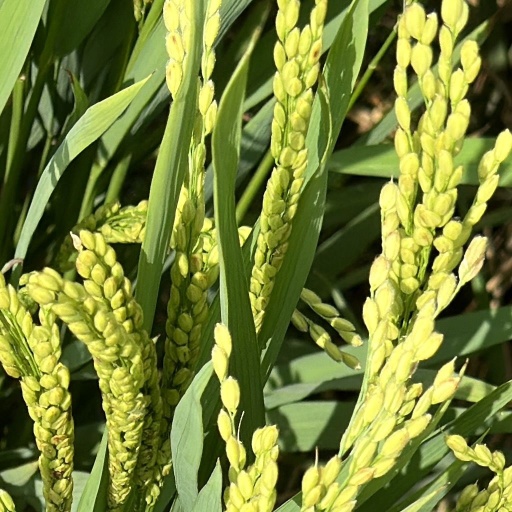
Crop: rice